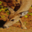
Label: deer